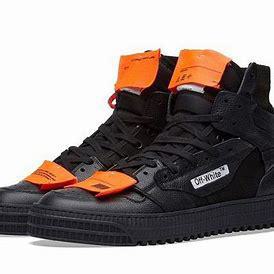
Brand: Off-White
Model: Court 3